Advanced Gemini

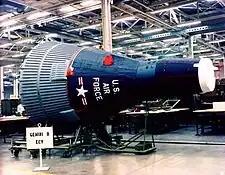
A spacecraft in a museum, displaying a United States Air Force color scheme

The United States Air Force intended to use the Gemini spacecraft to transport astronauts to its proposed space stations, the Manned Orbital Development System and later the Manned Orbital Laboratory (MOL). These stations would have been launched by Titan IIIM rockets, with a Gemini spacecraft atop, eliminating the need for rendezvous and docking maneuvers. For this purpose, several modifications were made to the Gemini capsule, including the installation of a hatch in the heat shield to allow access to the space station.